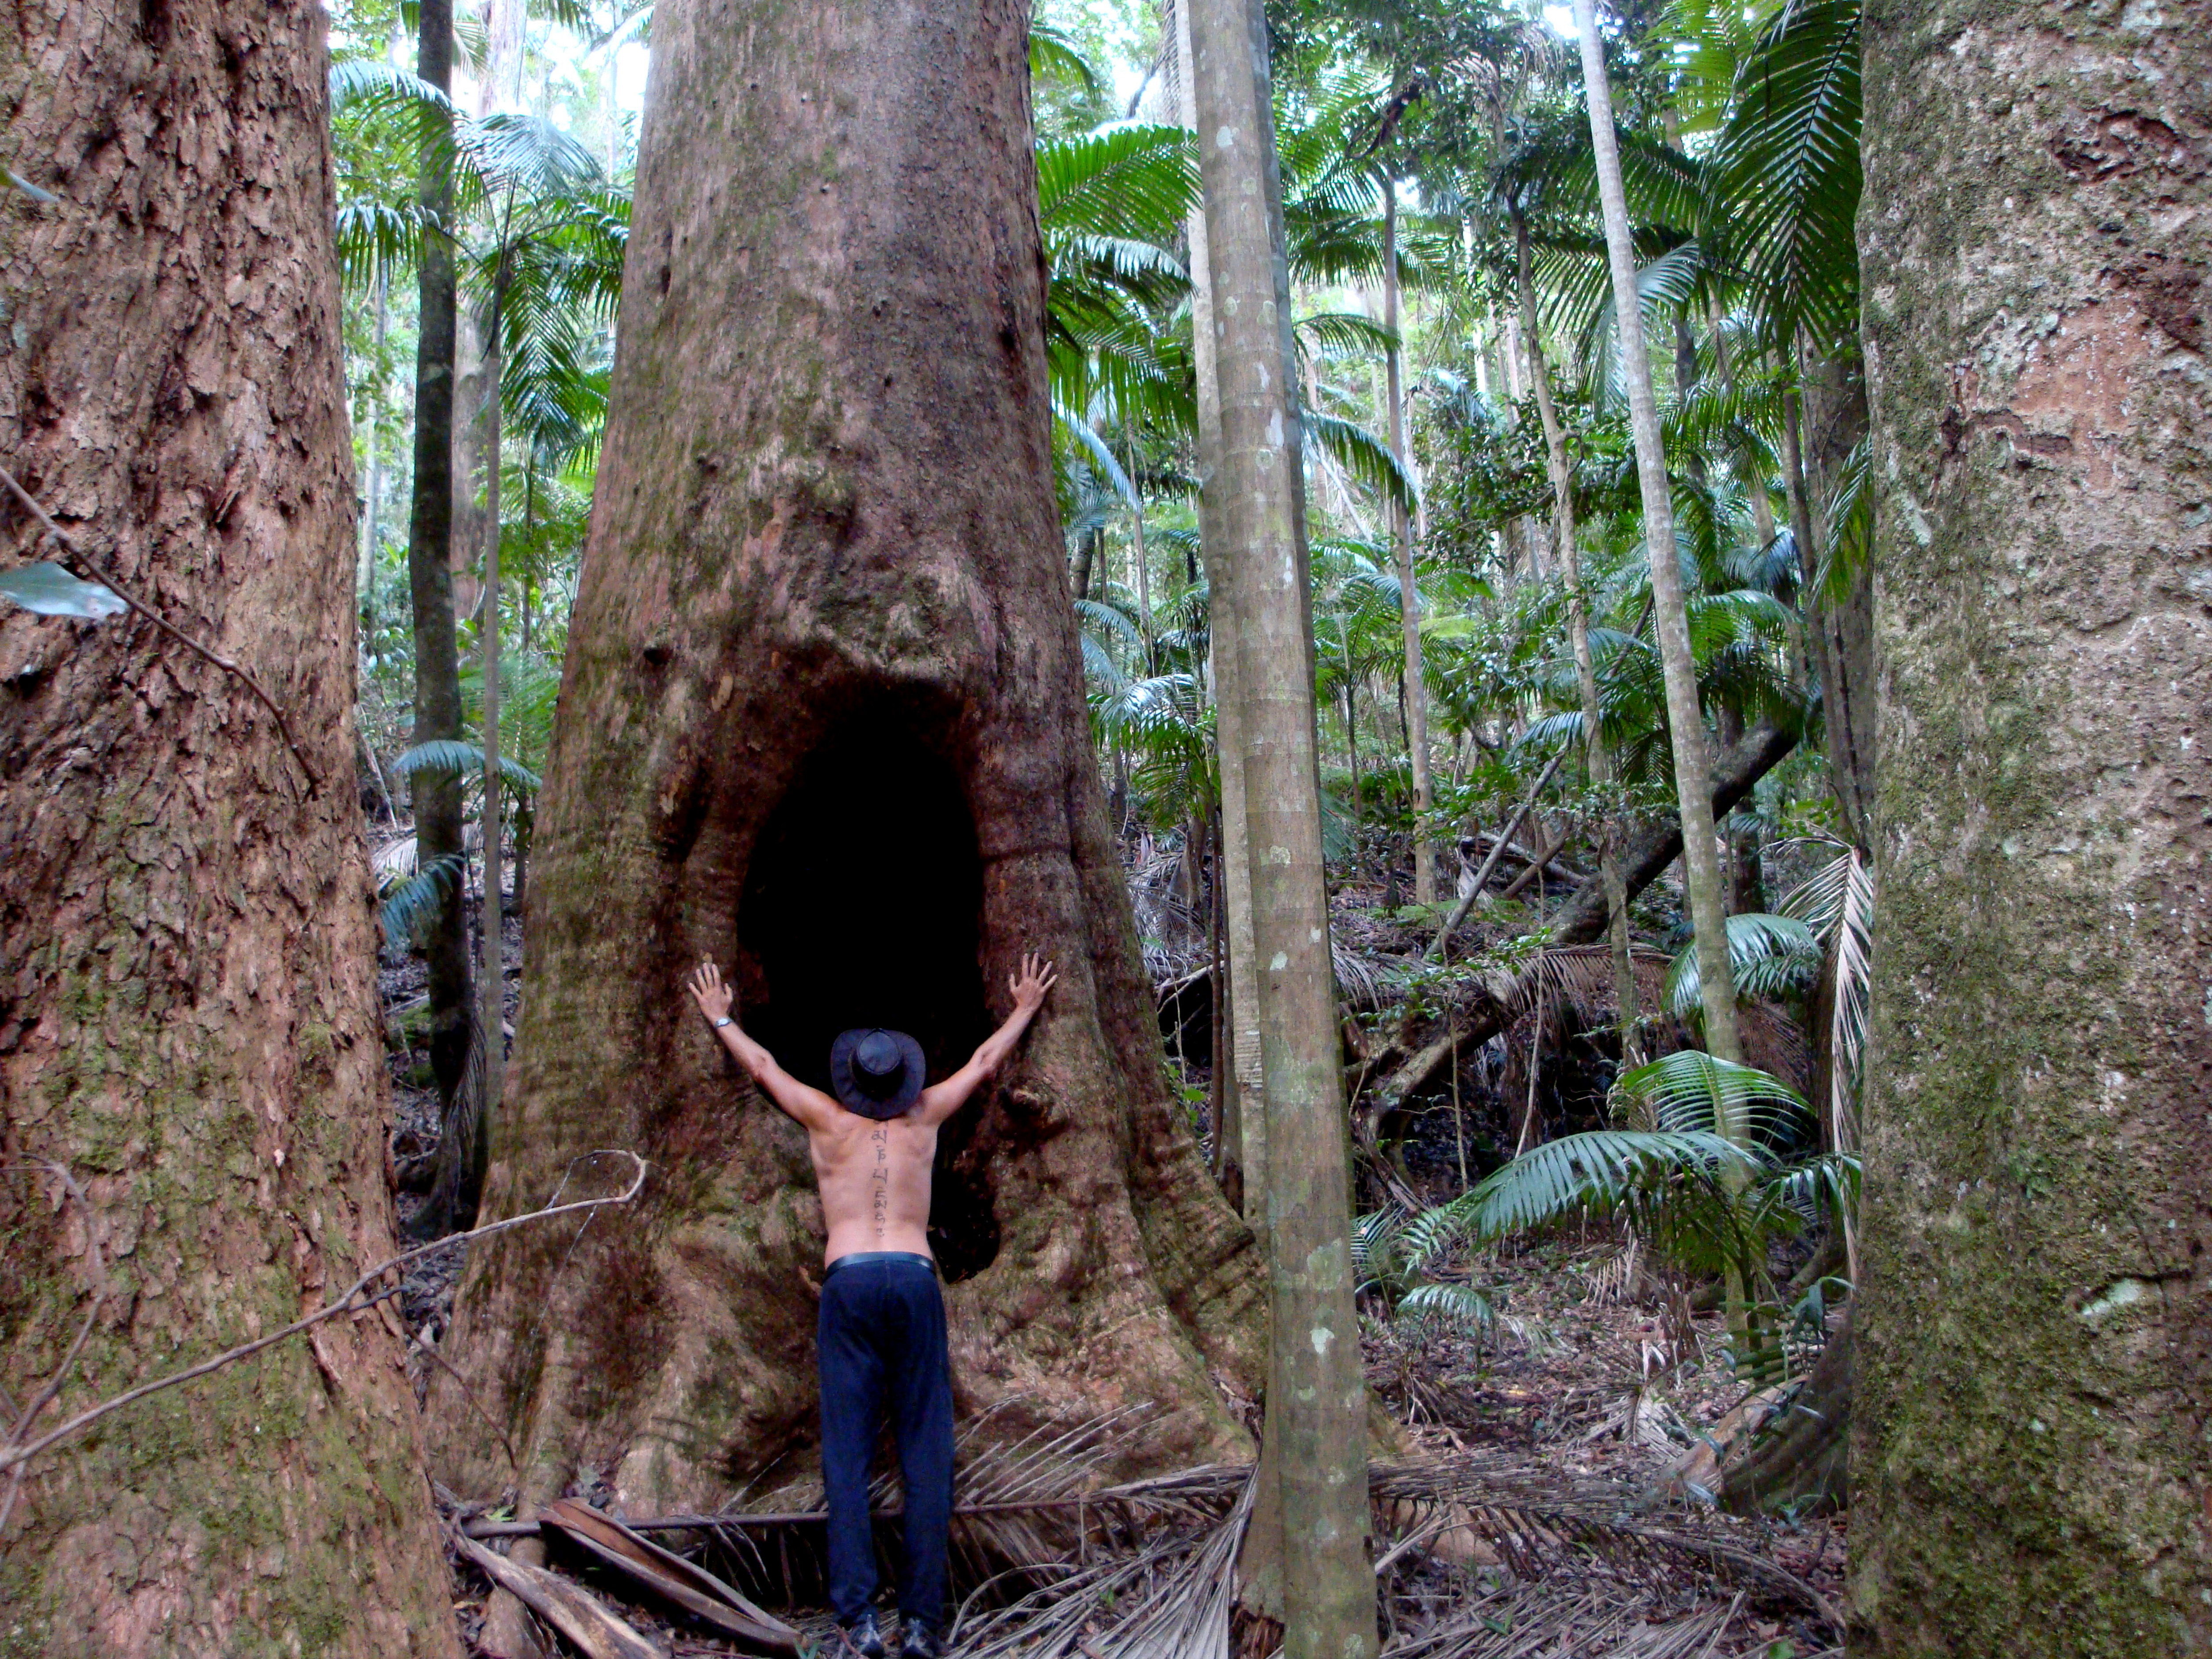
forest, trees, rainforest, wood, woodland, jungle, wild, national park, nature, adventure, wildlife, environment, green, protection, conservation, australia, ecology, power, tropical, hiking, man, naked man, nude, naked, nude man, person, survival, masculine, brazil, indigenous, native, mother earth, health, healing, spirit, religion, church, shamanism, leather hat, ritual, vision quest, greenpeace, wilderness, flora, fauna, cowboy, crocodile dundee, vegetation, leaf, landscape, nature reserve, branch, plants, biome, woody plant, trunk, plant stem, habitat, ecosystem, tropics, amazon, hole, cave, old growth forest, terrestrial plant, Active pants, Northern hardwood forest, Bigtree, valdivian temperate rain forest, temperate broadleaf and mixed forest, tropical and subtropical coniferous forests